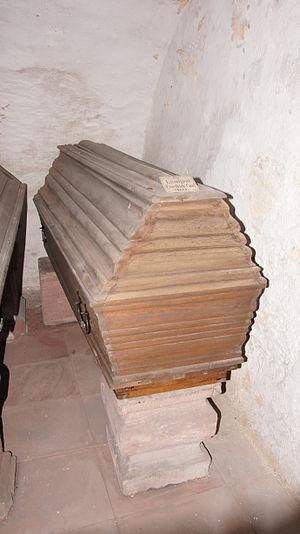
Frédéric IV est landgrave de Hesse-Hombourg de 1746 à sa mort.